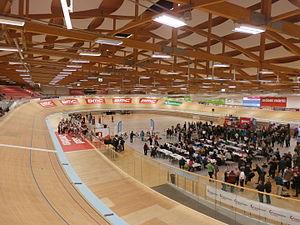
Vue intérieure du vélodrome suisse.
Le Vélodrome Suisse, officiellement Tissot Vélodrome depuis décembre 2016 est un vélodrome situé à Granges, dans le canton de Soleure, en Suisse.